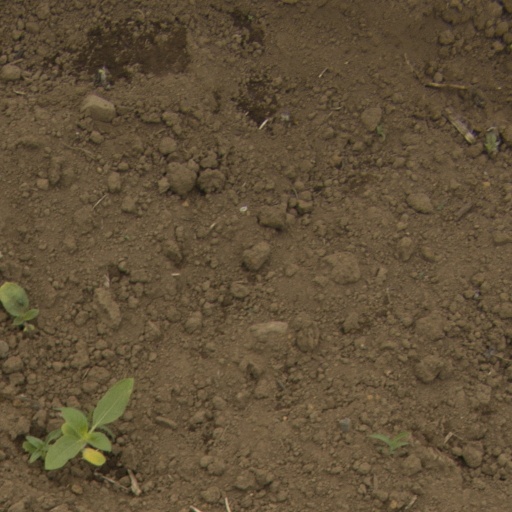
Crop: Jerusalem artichoke